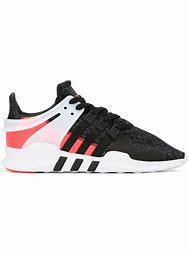
Brand: Adidas
Model: EQT Support Adv